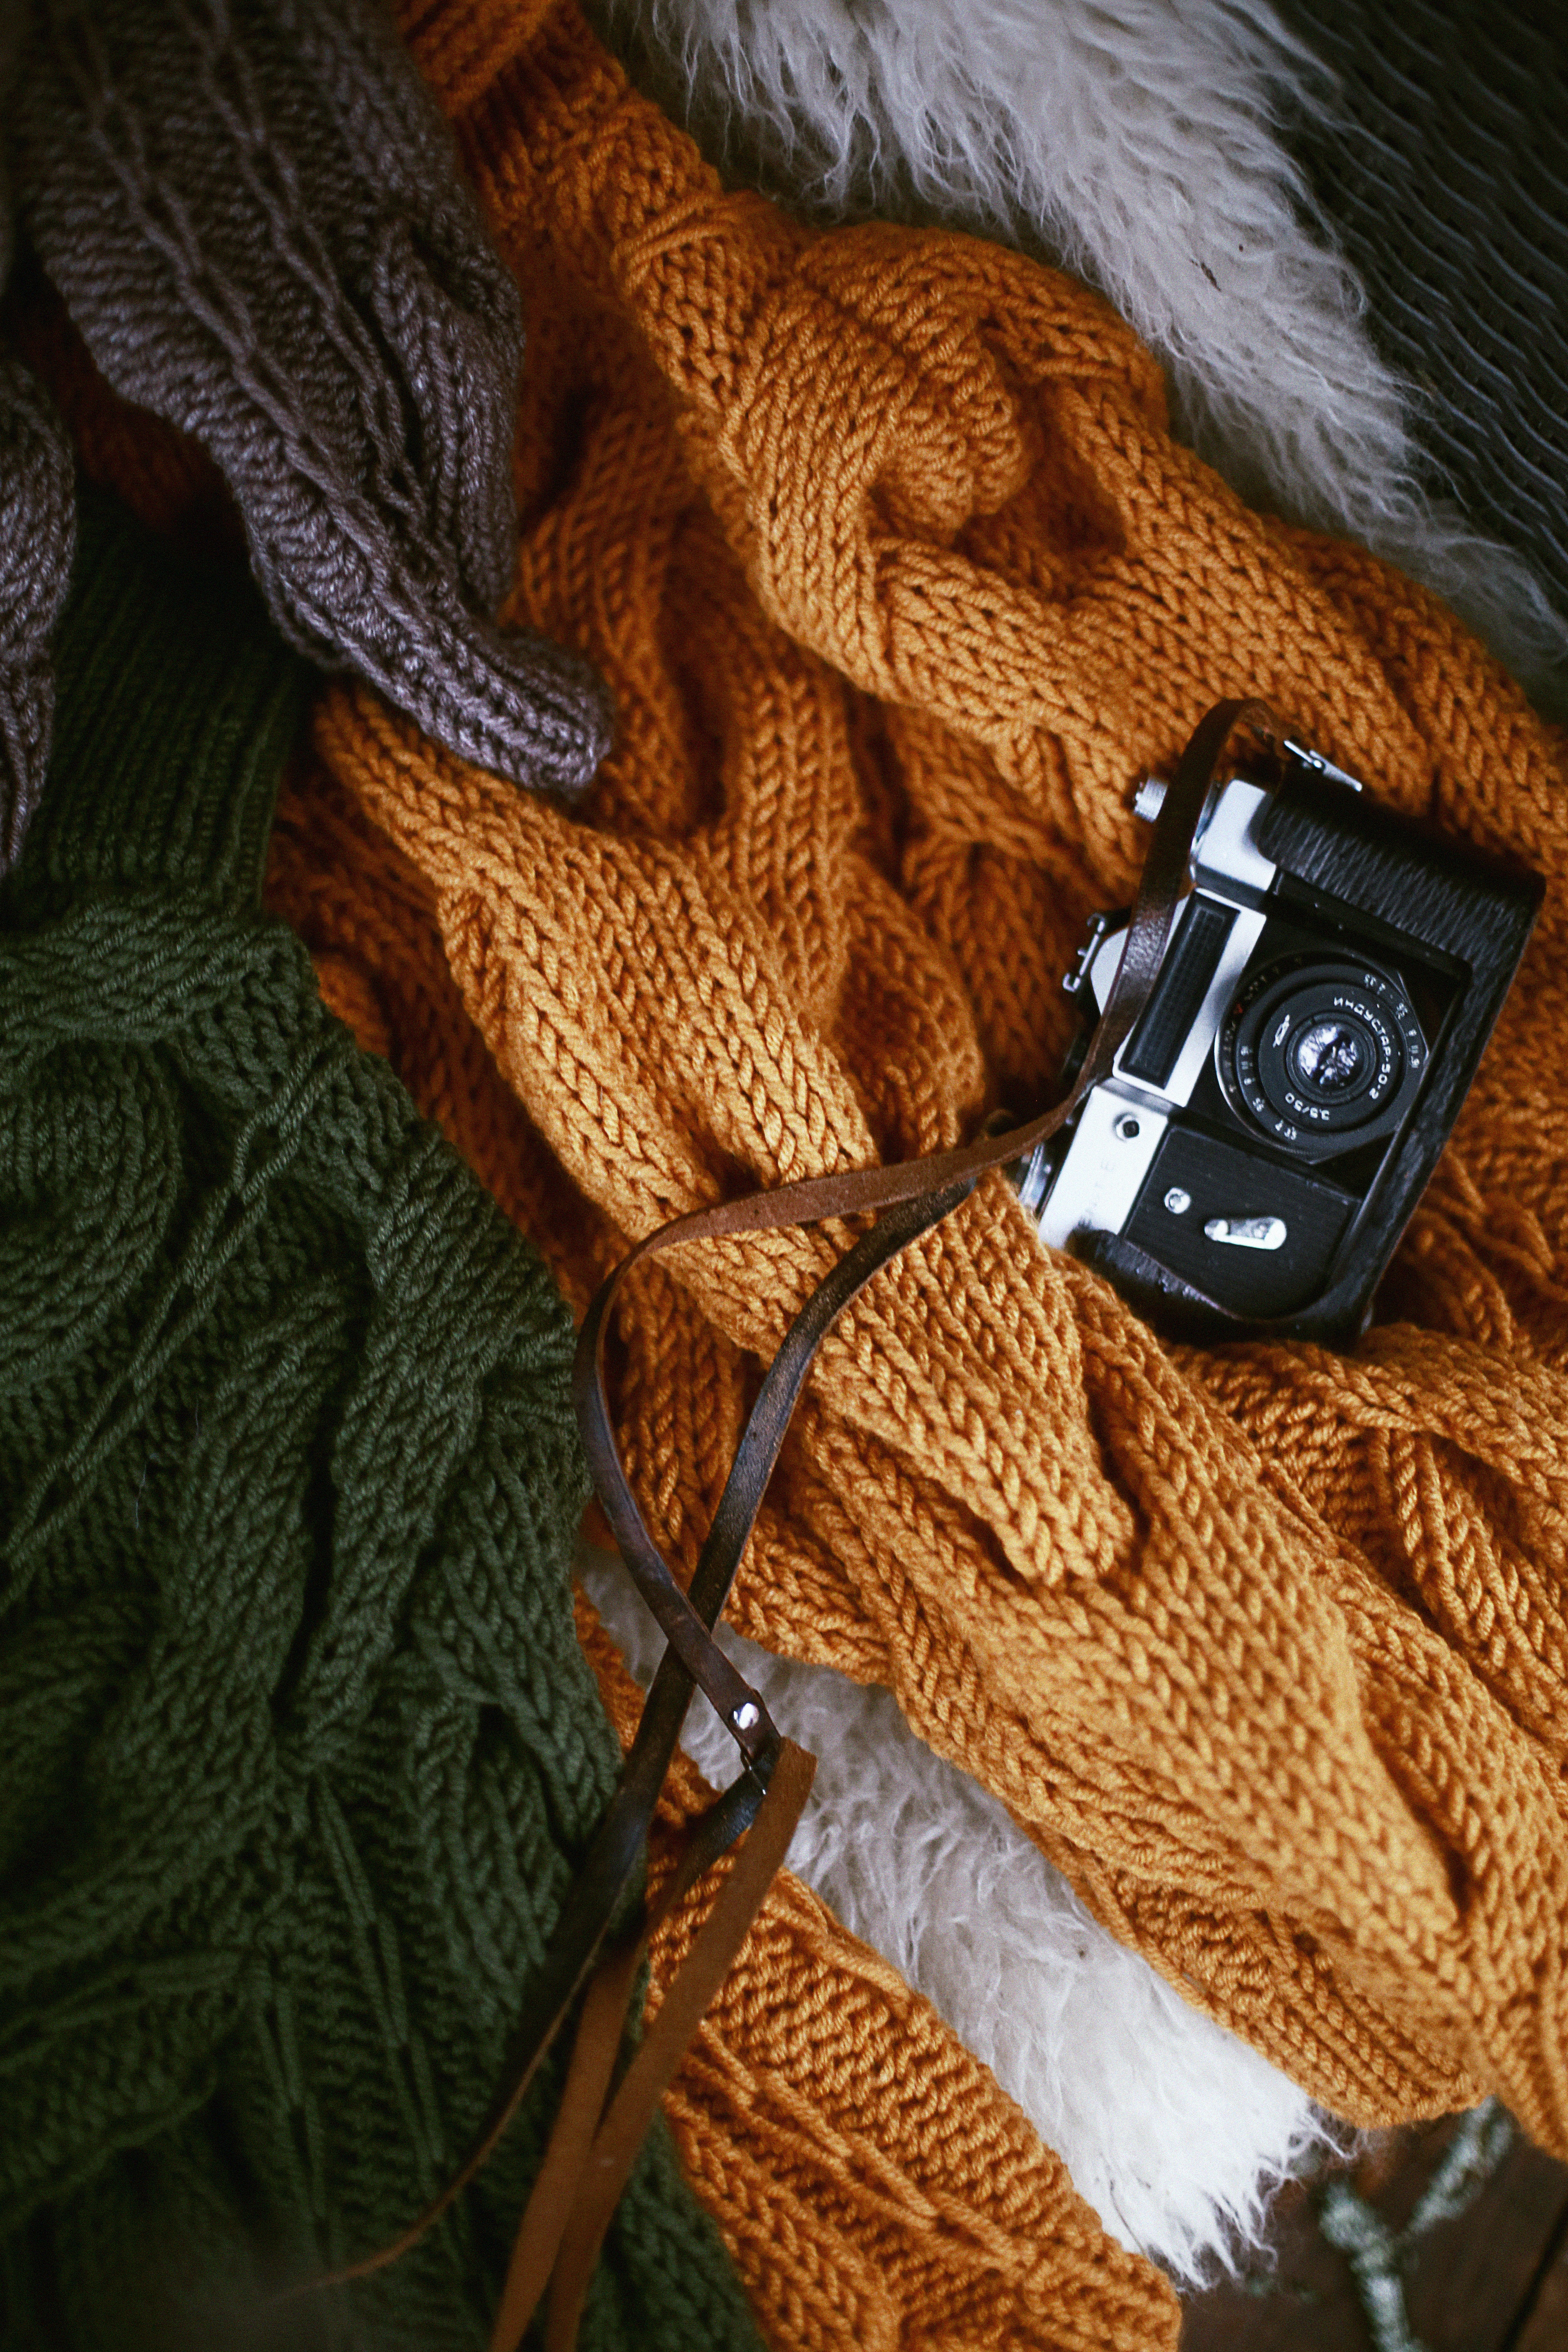
wool, knitting, thread, sweater, outerwear, textile, wood, rope, photography, woolen, fashion accessory